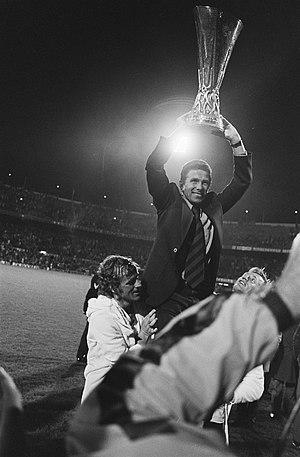
Le stade Feijenoord, ou Stadion Feijenoord en néerlandais, communément appelé De Kuip, est un stade de football situé au sud de Rotterdam dans le quartier d'IJsselmonde.